History of the Jews in Poland before the 18th century

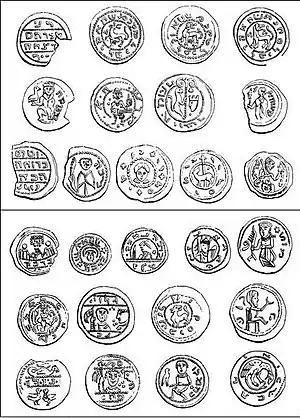
Early medieval Polish coins with Hebrew inscriptions

"The Jewish coiners", says Bershadski, "might have been people who came to the country only occasionally, and for that special purpose." But there is found among the few documents dating from the second half of the 13th century a charter issued by Premysł II, successor of Boleslaw of Kalisz, confirming a previous grant of privileges whereby the Jew Rupin, son of Yoshka, is permitted to dispose of his inheritance, a hill ("montem") situated near the boundary of his estate of Podgozhe. It is difficult to assume that the acquisition of real estate, its transmission by inheritance, and its further cession to the "Jewish elders of Kalisz and their entire community" were permitted on the strength of the charter of privileges granted by Boleslaw of Kalisz to Jewish immigrants, for the charter makes no mention of a Jewish community, nor of the right of Jews to acquire landed property. "The facts", says Bershadski, "made plain by the grant of Przemysł II prove that the Jews were ancient inhabitants of Poland, and that the charter of Boleslaw of Kalisz, copied almost verbally from the privileges of Ottocar of Bohemia, was merely a written approval of relations that had become gradually established, and had received the sanction of the people of the country." Bershadski comes to the conclusion that as early as the 13th century there existed in Poland a number of Jewish communities, the most important of which was that of Kalisz.